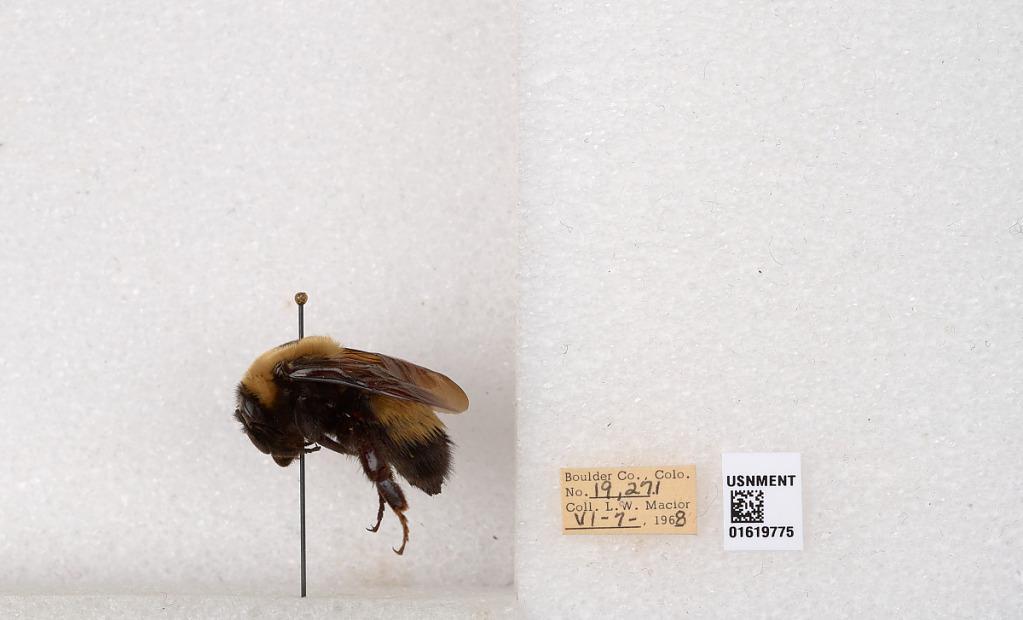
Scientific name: Bombus (Bombus) nevadensis Cresson